Wayne of Gotham

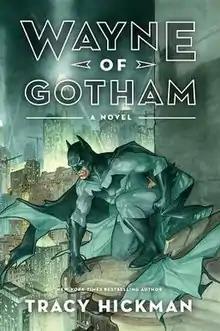

Wayne of Gotham is a novel by Tracy Hickman and is about the fictional superhero Batman. The book was published on December 4, 2012. A GraphicAudio audiobook was recorded in 2013.